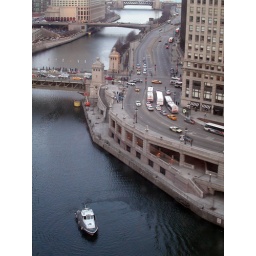
cop boat in the river